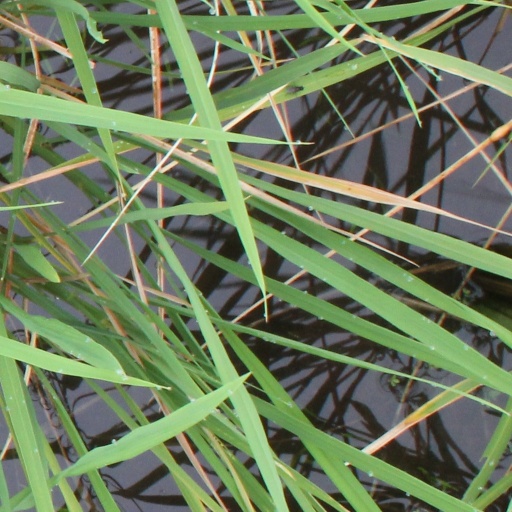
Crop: rice